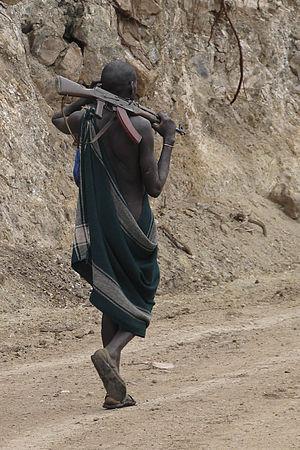
Homme avec kalashnikov dans le Parc national de Mago (Ethiopie)